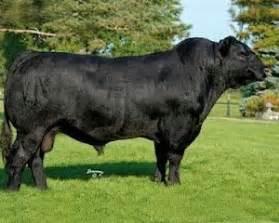
cow